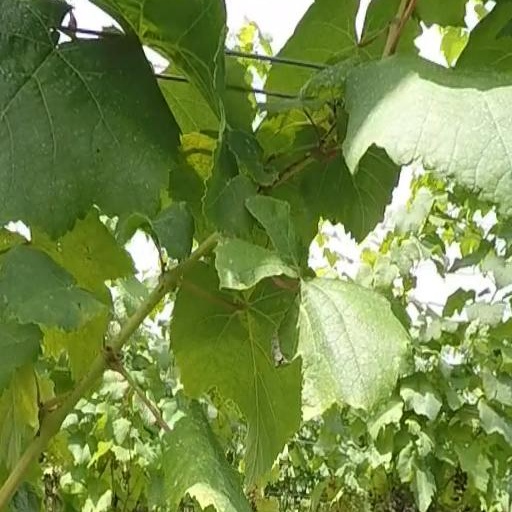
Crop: grape